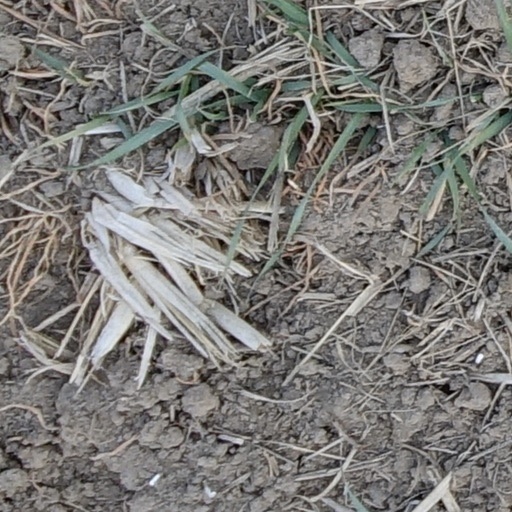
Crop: wheat